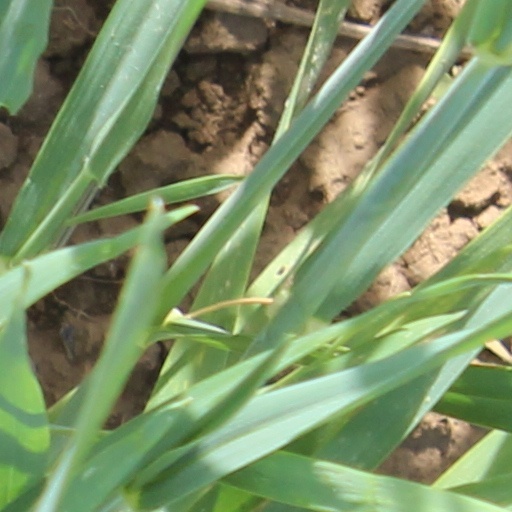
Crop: wheat